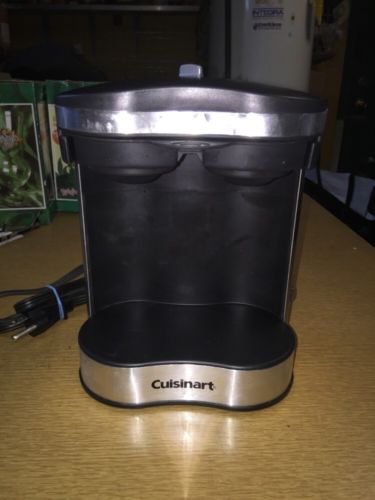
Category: coffee maker